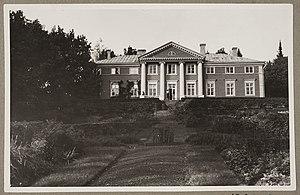
Le manoir de Königstedt est un manoir historique situé sur la commune de Vantaa, à environ 25 km du centre d'Helsinki. Il se situe sur les berges de la rivière Vantaanjoki. Le manoir appartient aujourd'hui au gouvernement de Finlande, qui s'en sert pour des réunions, négociations ou réceptions officielles.